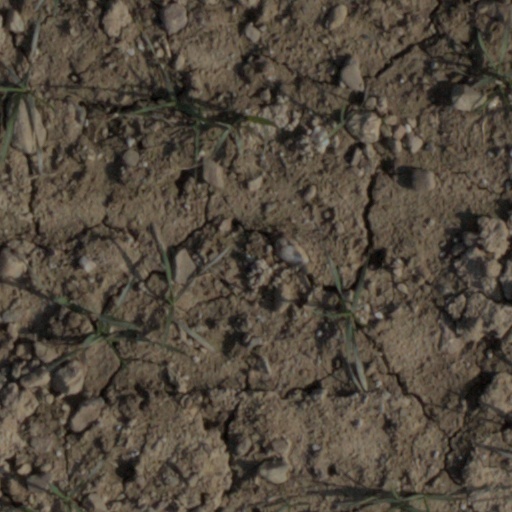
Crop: wheat